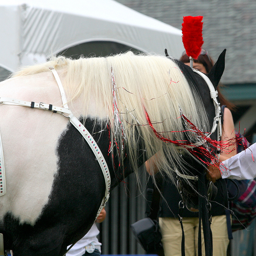
A horse is adorned with ribbons in its mane.
A fancy, dressed up horse is being displayed.
a horse with a mane decorated with tinsel
A black and white horse with blonde hair standing next to a  woman.
A horse with circuswear being led by a handler